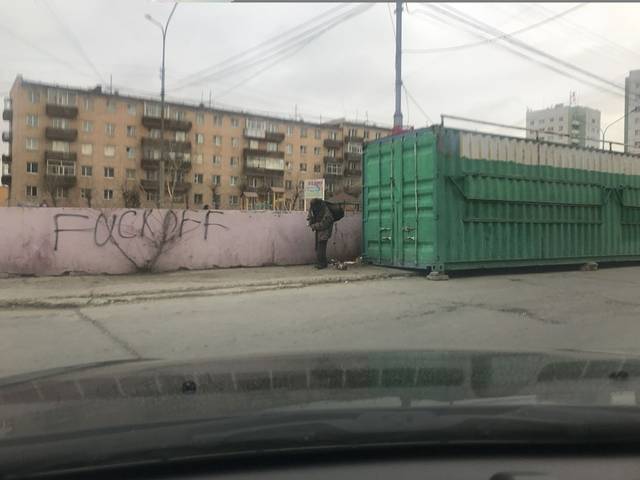
Region: Mongolia
Coordinates: 47.924, 106.939